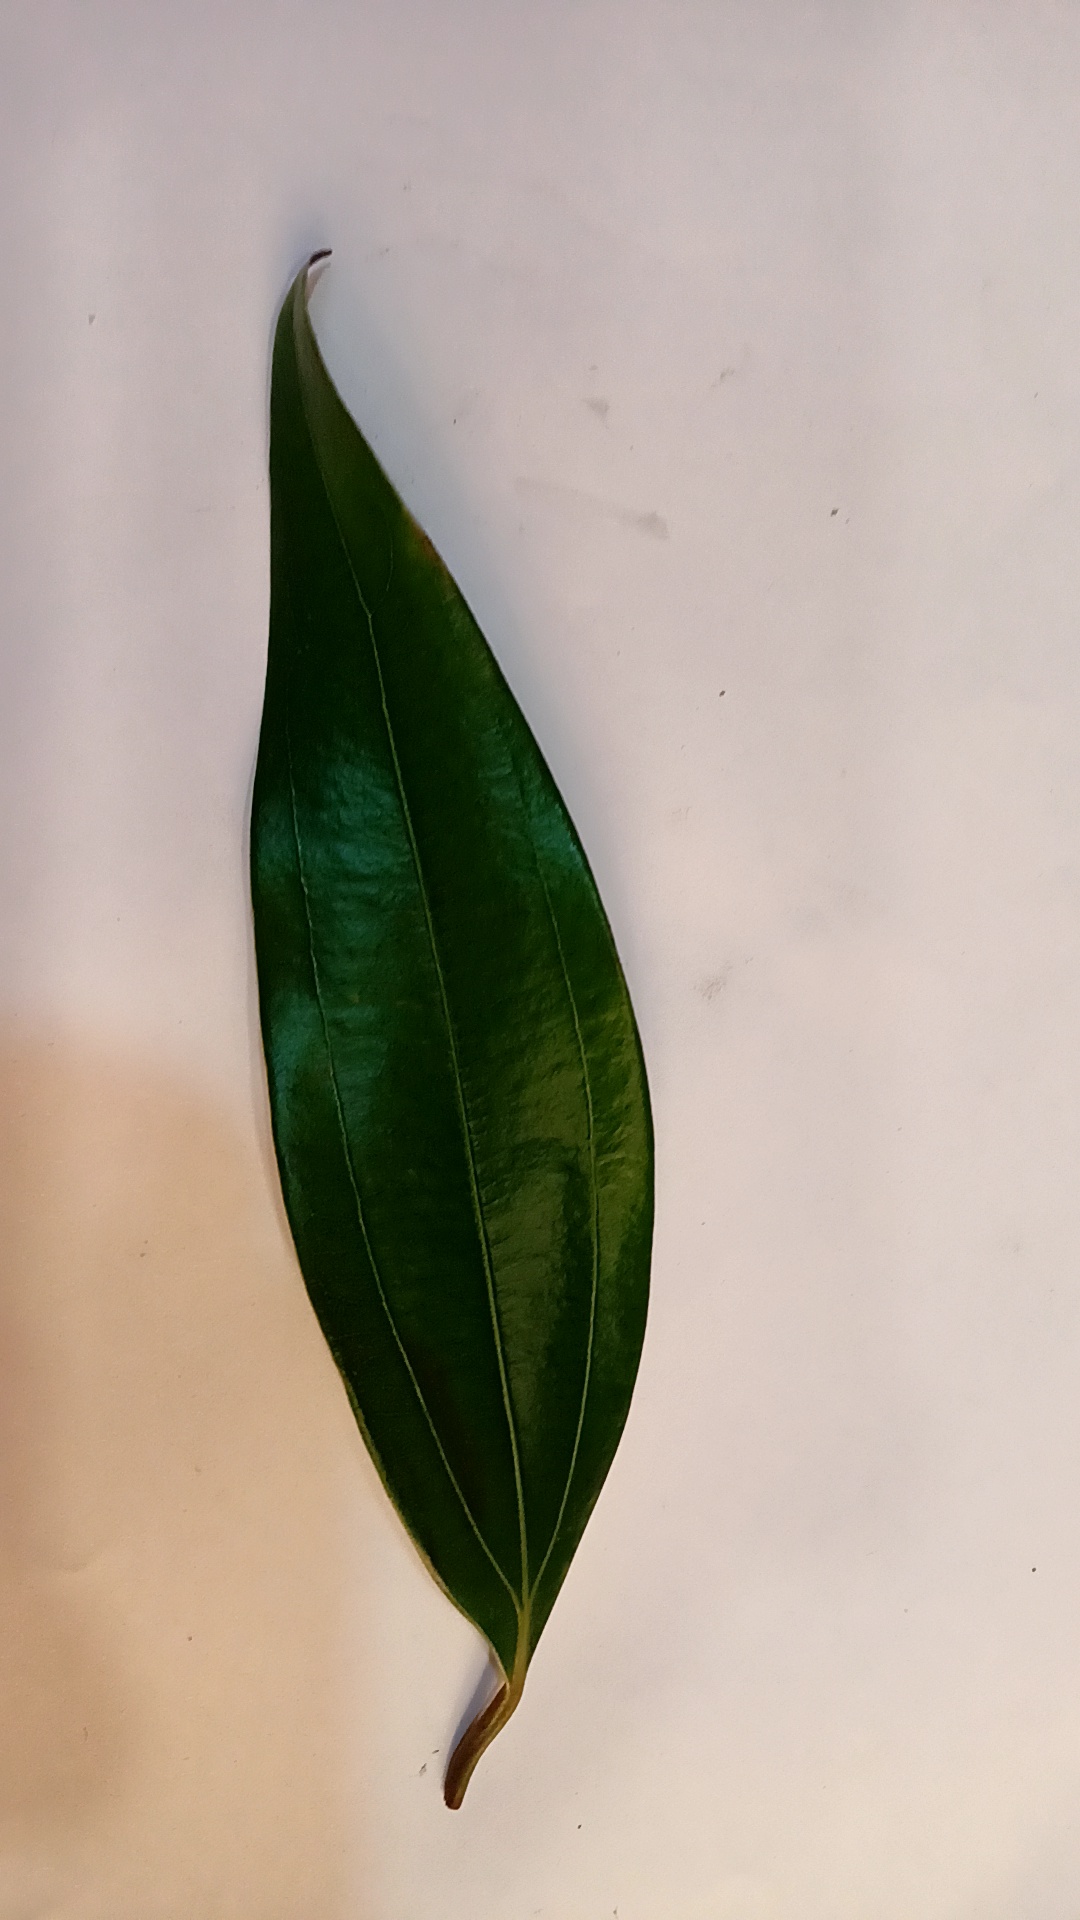
Label: Healthy